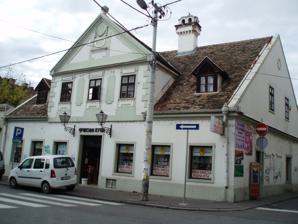
Building: Ičko's House
Country: Republic of Serbia
Year built: 1793
Town house in Serbia This article relies largely or entirely on a single source . Relevant discussion may be found on the talk page . Please help improve this article by introducing  citations to additional sources . Find sources: "Ičko's House" – news · newspapers · books · scholar · JSTOR ( June 2017 ) Ičko’s House Ičko’s House in Zemun General information Status Cultural property of exceptional importance Location Zemun - Belgrade , Serbia Coordinates 44°54′47″N 20°40′53″E / 44.91306°N 20.68139°E / 44.91306; 20.68139 Completed 1793 Ičko’s House is a cultural monument of importance to Belgrade and is located in Zemun , at 18 Bežanijska Street. Description Ičko’s House is a Classical -style building, built in 1793. It consists of a basement, ground floor and partial second floor formed by a high gable roof with dormers . The tavern Marko Kraljević was on the ground floor, while the first floor was used for housing. The building is one of the oldest preserved houses, and is representative of a town house at the end of the eighteenth century. The building is known as Ičko’s House because the rebel diplomat and trader Petar Ičko stayed in it from 1802–1803 when he had to leave Belgrade after the return to power of the Dahije . Ičko played a role in the First Serbian Uprising in 1804, working with the Serbian rebels. Gallery Appearance from Bežanijska Street Corner of Bežanijska and Svetosavska Street Appearance from Svetosavska Street Detail of the entrance gate Yard Yard Yard Yard References